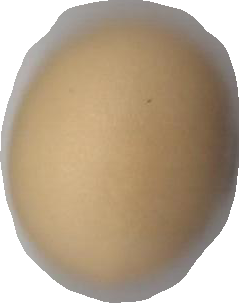
Variety: Dega